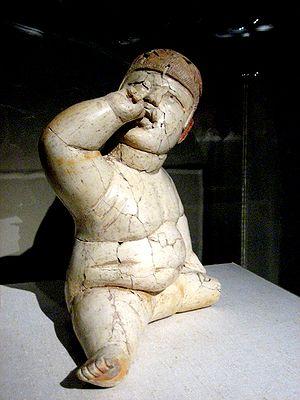
L’art olmèque se manifeste par une sculpture et de la ciselure. Il ne sera dépassé par aucune autre civilisation précolombienne selon certains. Cette «maîtrise» selon certains est visible aussi bien dans l’art colossal que dans l’art miniature.